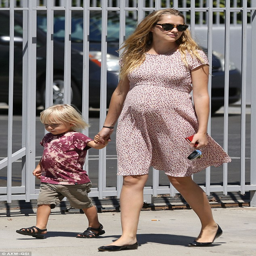
blossoming belly : person announced her pregnancy to the world in may and is expecting her second child in the coming months